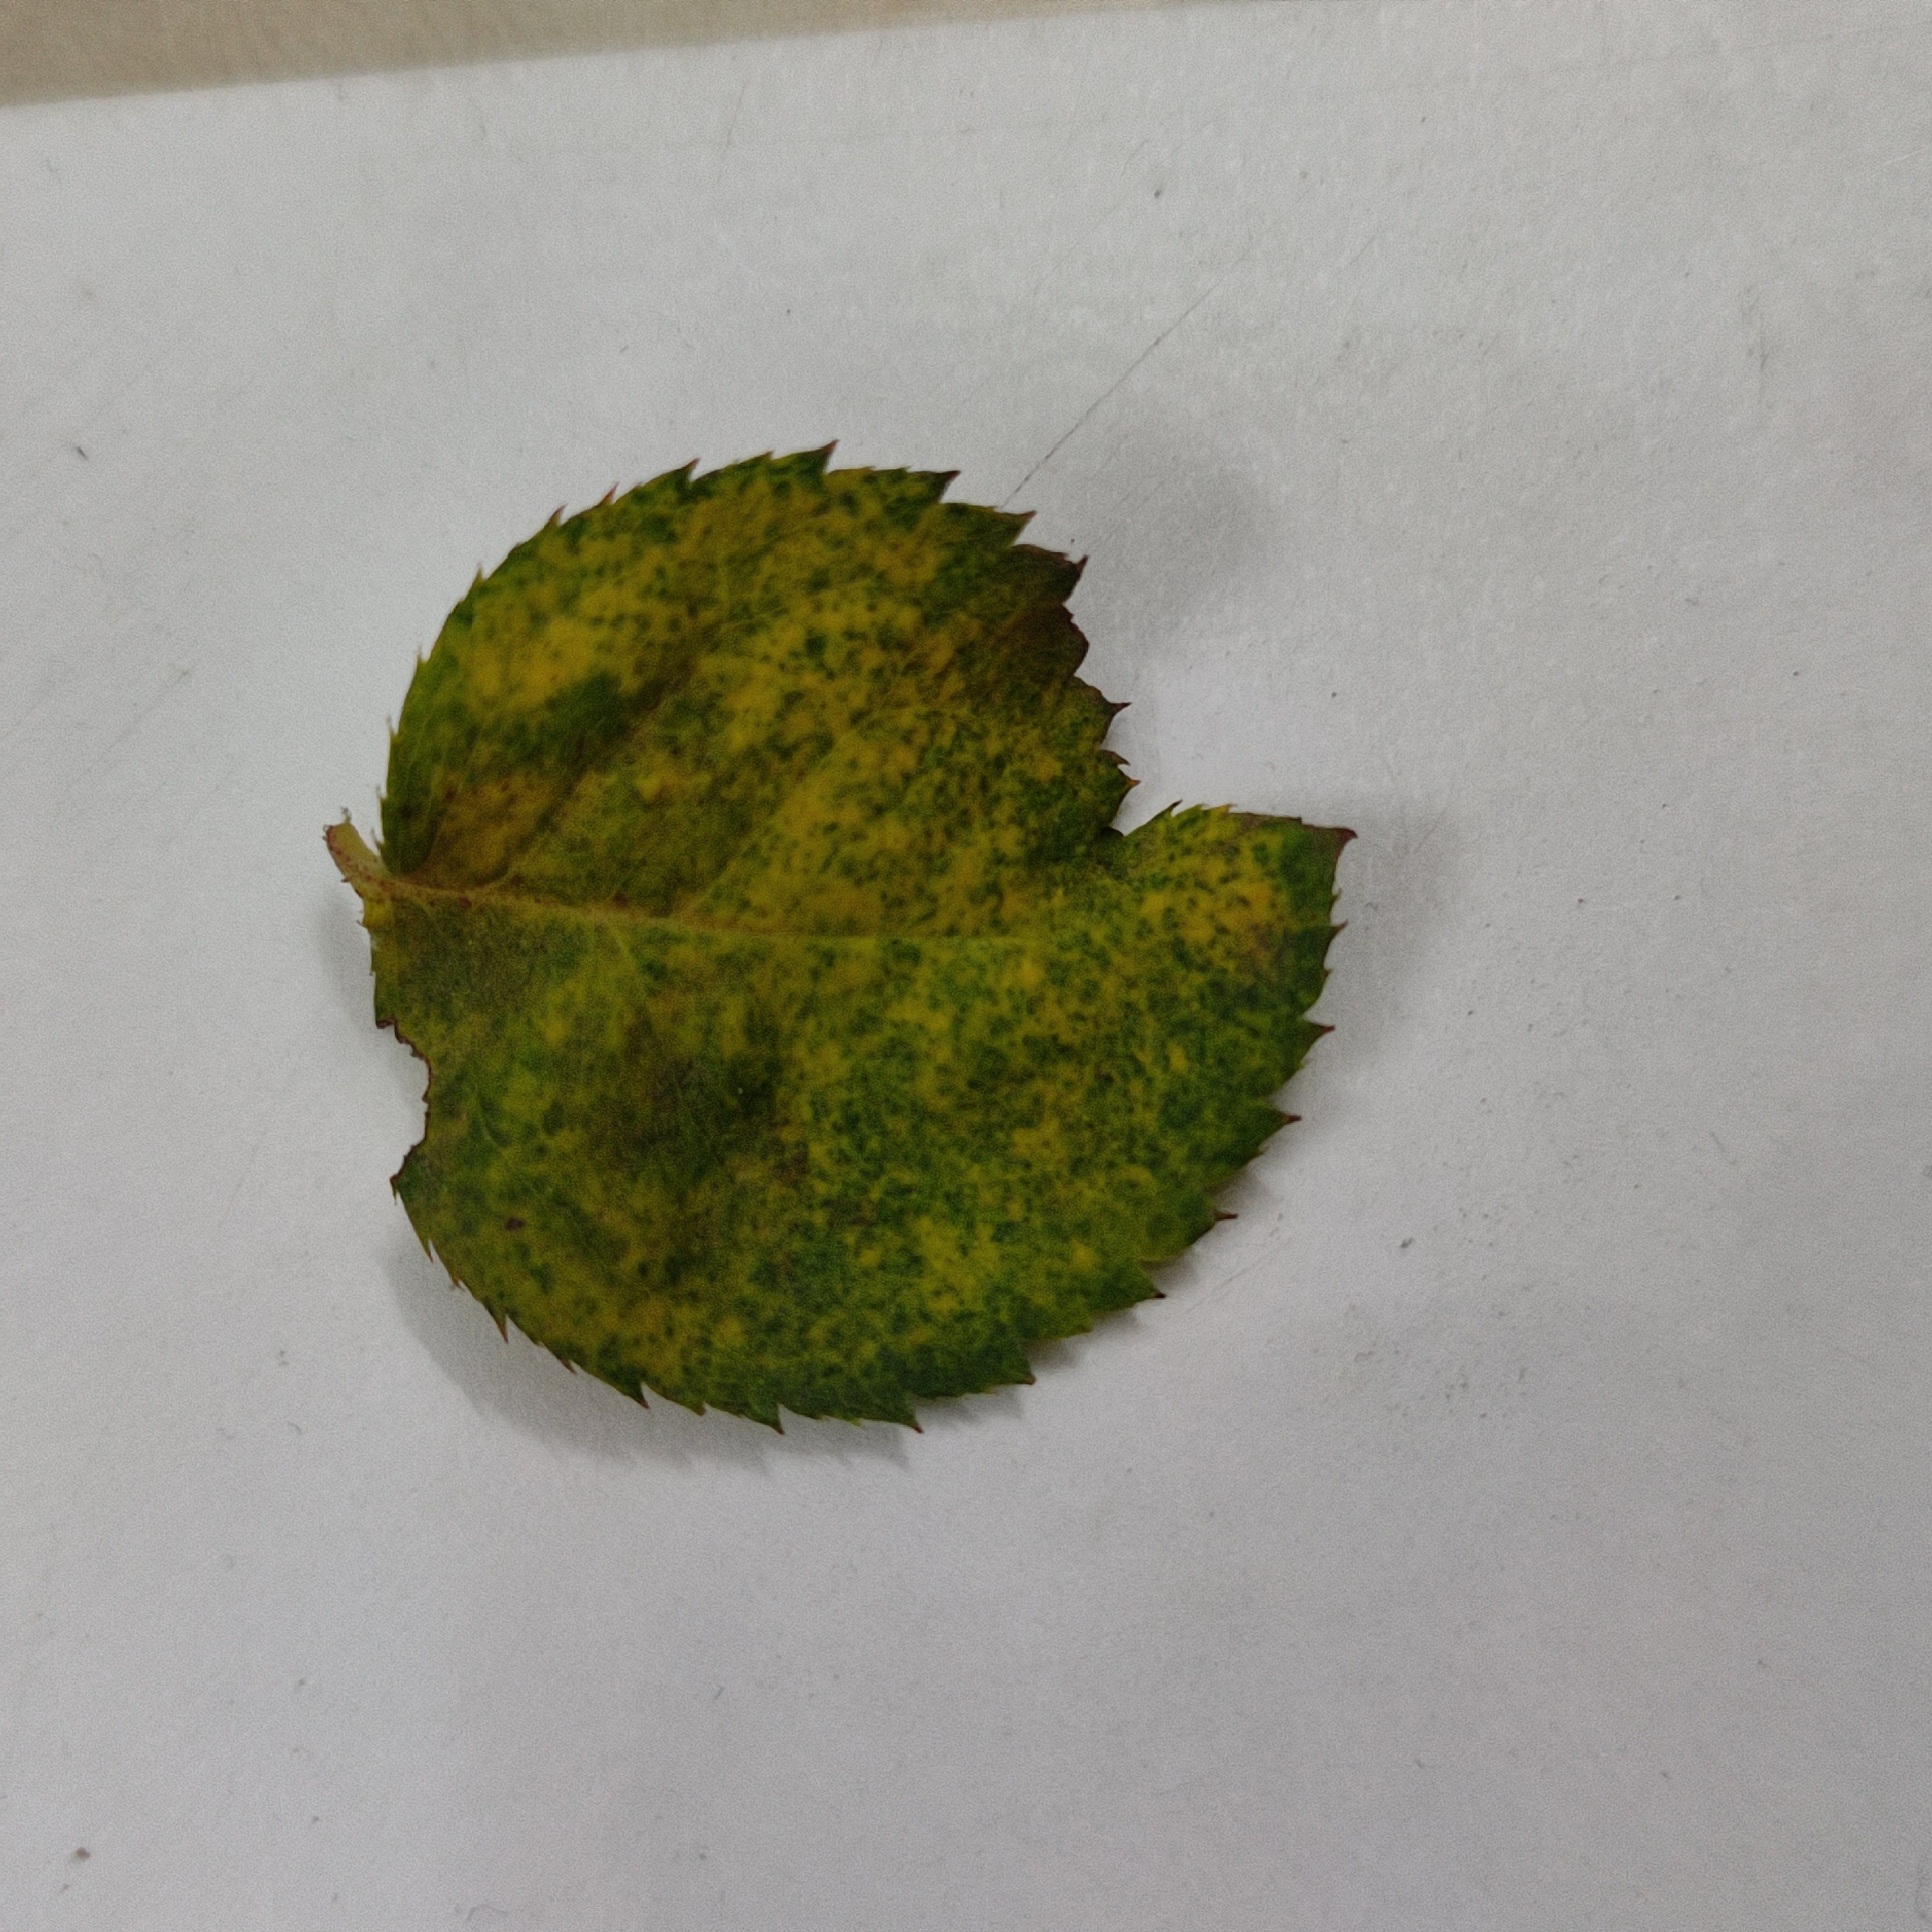
Label: Yellow Mosaic Virus